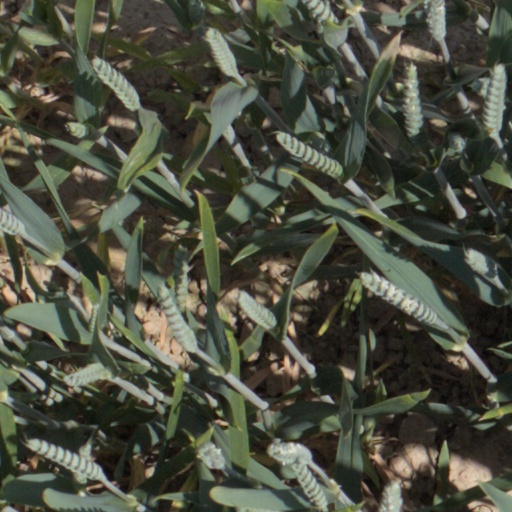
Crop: wheat